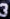
Number: 3